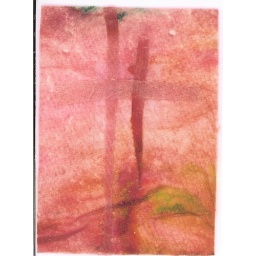
Again translucent paper towel w/ window cut in middle of card; look through and appreciate the translucency/transparency